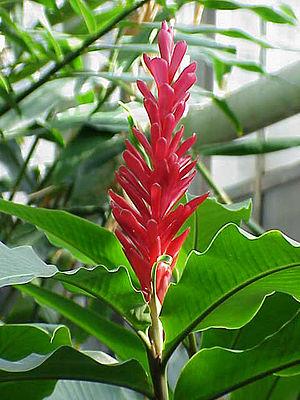
Alpinia purpurata est une espèce de plante herbacée vivace du genre Alpinia de la famille des Zingiberaceae, originaire de Papouasie-Nouvelle-Guinée, de Nouvelle-Calédonie, des Îles Salomon et de Vanuatu.